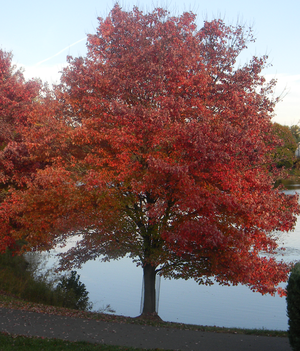
Rød løn
Rød løn (Acer rubrum)